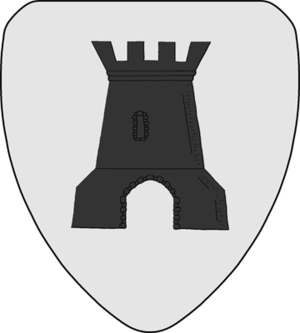
Armoiries de la commune belge de Braine-le-Comte, blasonné d'argent à une tour, crenelée de deux pièces et de deux demies, de sable
Braine-le-Comte est une ville francophone de Belgique située en Région wallonne dans la province du Hainaut.